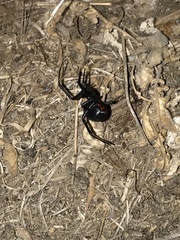
Species: Lactrodectus_hesperus